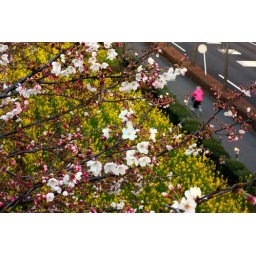
I visited a shopping mall and found a person in pink riding a bike.